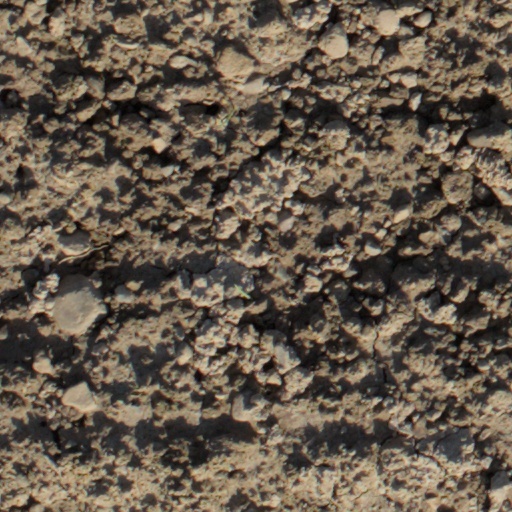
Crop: wheat